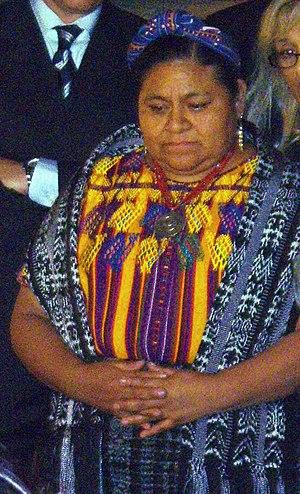
Le prix Nobel de la paix récompense « la personnalité ou la communauté ayant le plus ou le mieux contribué au rapprochement des peuples, à la suppression ou à la réduction des armées permanentes, à la réunion et à la propagation des progrès pour la paix » selon les volontés, définies par le testament, d'Alfred Nobel. Cela comprend la lutte pour la paix, les droits de l'homme, l'aide humanitaire et la liberté.